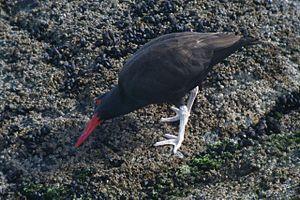
La ría Deseado, en Argentine, est l'estuaire du río Deseado et correspond à son embouchure dans l'océan Atlantique. Elle est située dans la région nord-est de la province de Santa Cruz. Il s'agit d'un estuaire de grande importance biologique déclaré réserve naturelle provinciale. Sur sa rive nord se trouve la ville de Puerto Deseado.
Cabo Blanco est un cap d'Argentine situé sur la côte nord de la province de Santa Cruz en Patagonie, dans le département de Deseado.
L'Huîtrier noir est une espèce d'oiseaux limicoles de la famille des Haematopodidae.